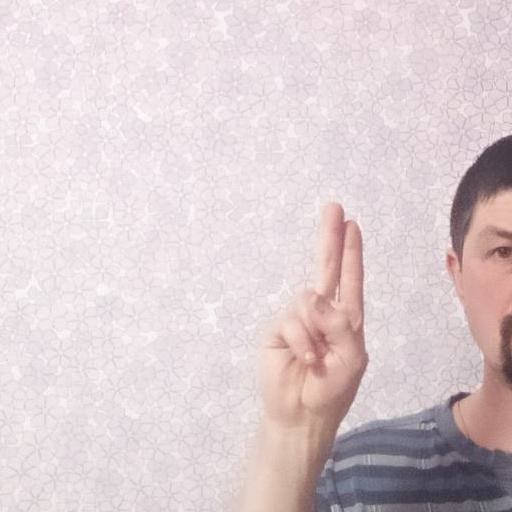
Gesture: two_up